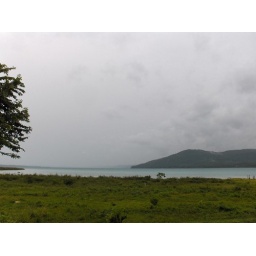
Clear blue lake in Guatamala under passing hurricane clouds.